Hedda Dyson

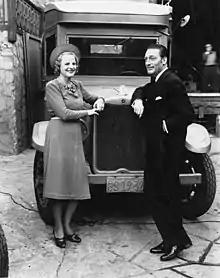
Hedda Dyson with Warren William

Elizabeth Geertruida Agatha Dyson ( Weersma, 15 January 1897 – 17 October 1951), known as Hedda Dyson, was a New Zealand journalist and magazine editor. She was born in Ginneken, Netherlands, which is now part of Breda, on 15 January 1897.